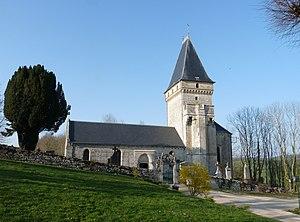
Eglise de Ribeaucourt (Meuse)
Ribeaucourt est une commune française située dans le département de la Meuse, en région Grand Est.
Cet article recense les monuments historiques de la Meuse, en France.